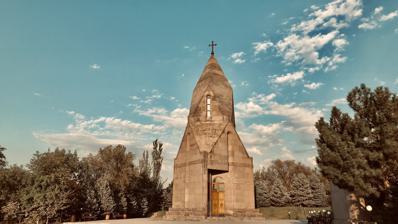
Building: Holy Vartanants Martyrs Church
Country: Armenia
Year built: 1998
Holy Vartanants Martyrs Church Սրբոց Վարդանանց Նահատակաց եկեղեցի Religion Affiliation Armenian Apostolic Church Location Location Yerablur Military Pantheon , Yerevan , Armenia Shown within Armenia Geographic coordinates 40°09′30″N 44°27′30″E / 40.158333°N 44.458333°E / 40.158333; 44.458333 Architecture Architect(s) Aslan Mkhitaryan Type Church Style Armenian Completed 1998 St. Vartanants Martyrs Church ( Armenian : Սրբոց Վարդանանց Նահատակաց եկեղեցի , romanized : Srbots Vardanants Nahatakats yekeghetsi ) is the Armenian Apostolic Church in the Malatia-Sebastia District of Yerevan, the capital of Armenia. It is located on the Yerablur hill, right of the Yerevan-Echmiadzin highway. On the day of Saint Vartanants, the Armenian Apostolic Church holds a liturgy in the church. The church is located next to the Yerablur Military Pantheon . Various Armenian officials visit the church to honor the memory of the fallen Armenian soldiers. History The construction of St. Vardanants Martyrs Church in Yerablur began in 1994 on the initiative of Catholicos of All Armenians Karekin I and Vazgen Sargsyan . The sponsors of the construction of the church are the Armenian Americans Hrach and Victoria Voskanyan. The church was consecrated in 1998 by Archbishop Garegin Nersisyan. Gradually, a community formed around the church, consisting of the parents of the killed Armenian and Artsakh soldiers, whose graves are buried in the Yerablur Military Pantheon . By order of the Catholicos of All Armenians in the church every Sunday on the Feast of Tabernacles , on the Days of the Dead, on the feasts of St. Vardanants and St. Sarkis, the sacred liturgy is celebrated. Gallery St. Holy Vartanants Martyrs Church Church on the background of the Yerablur Military Pantheon Excerpt from St. Vartanants Martyrs Church Engraving on the wall of St. Vartanants Martyrs Church See also St. Vartanants Church References